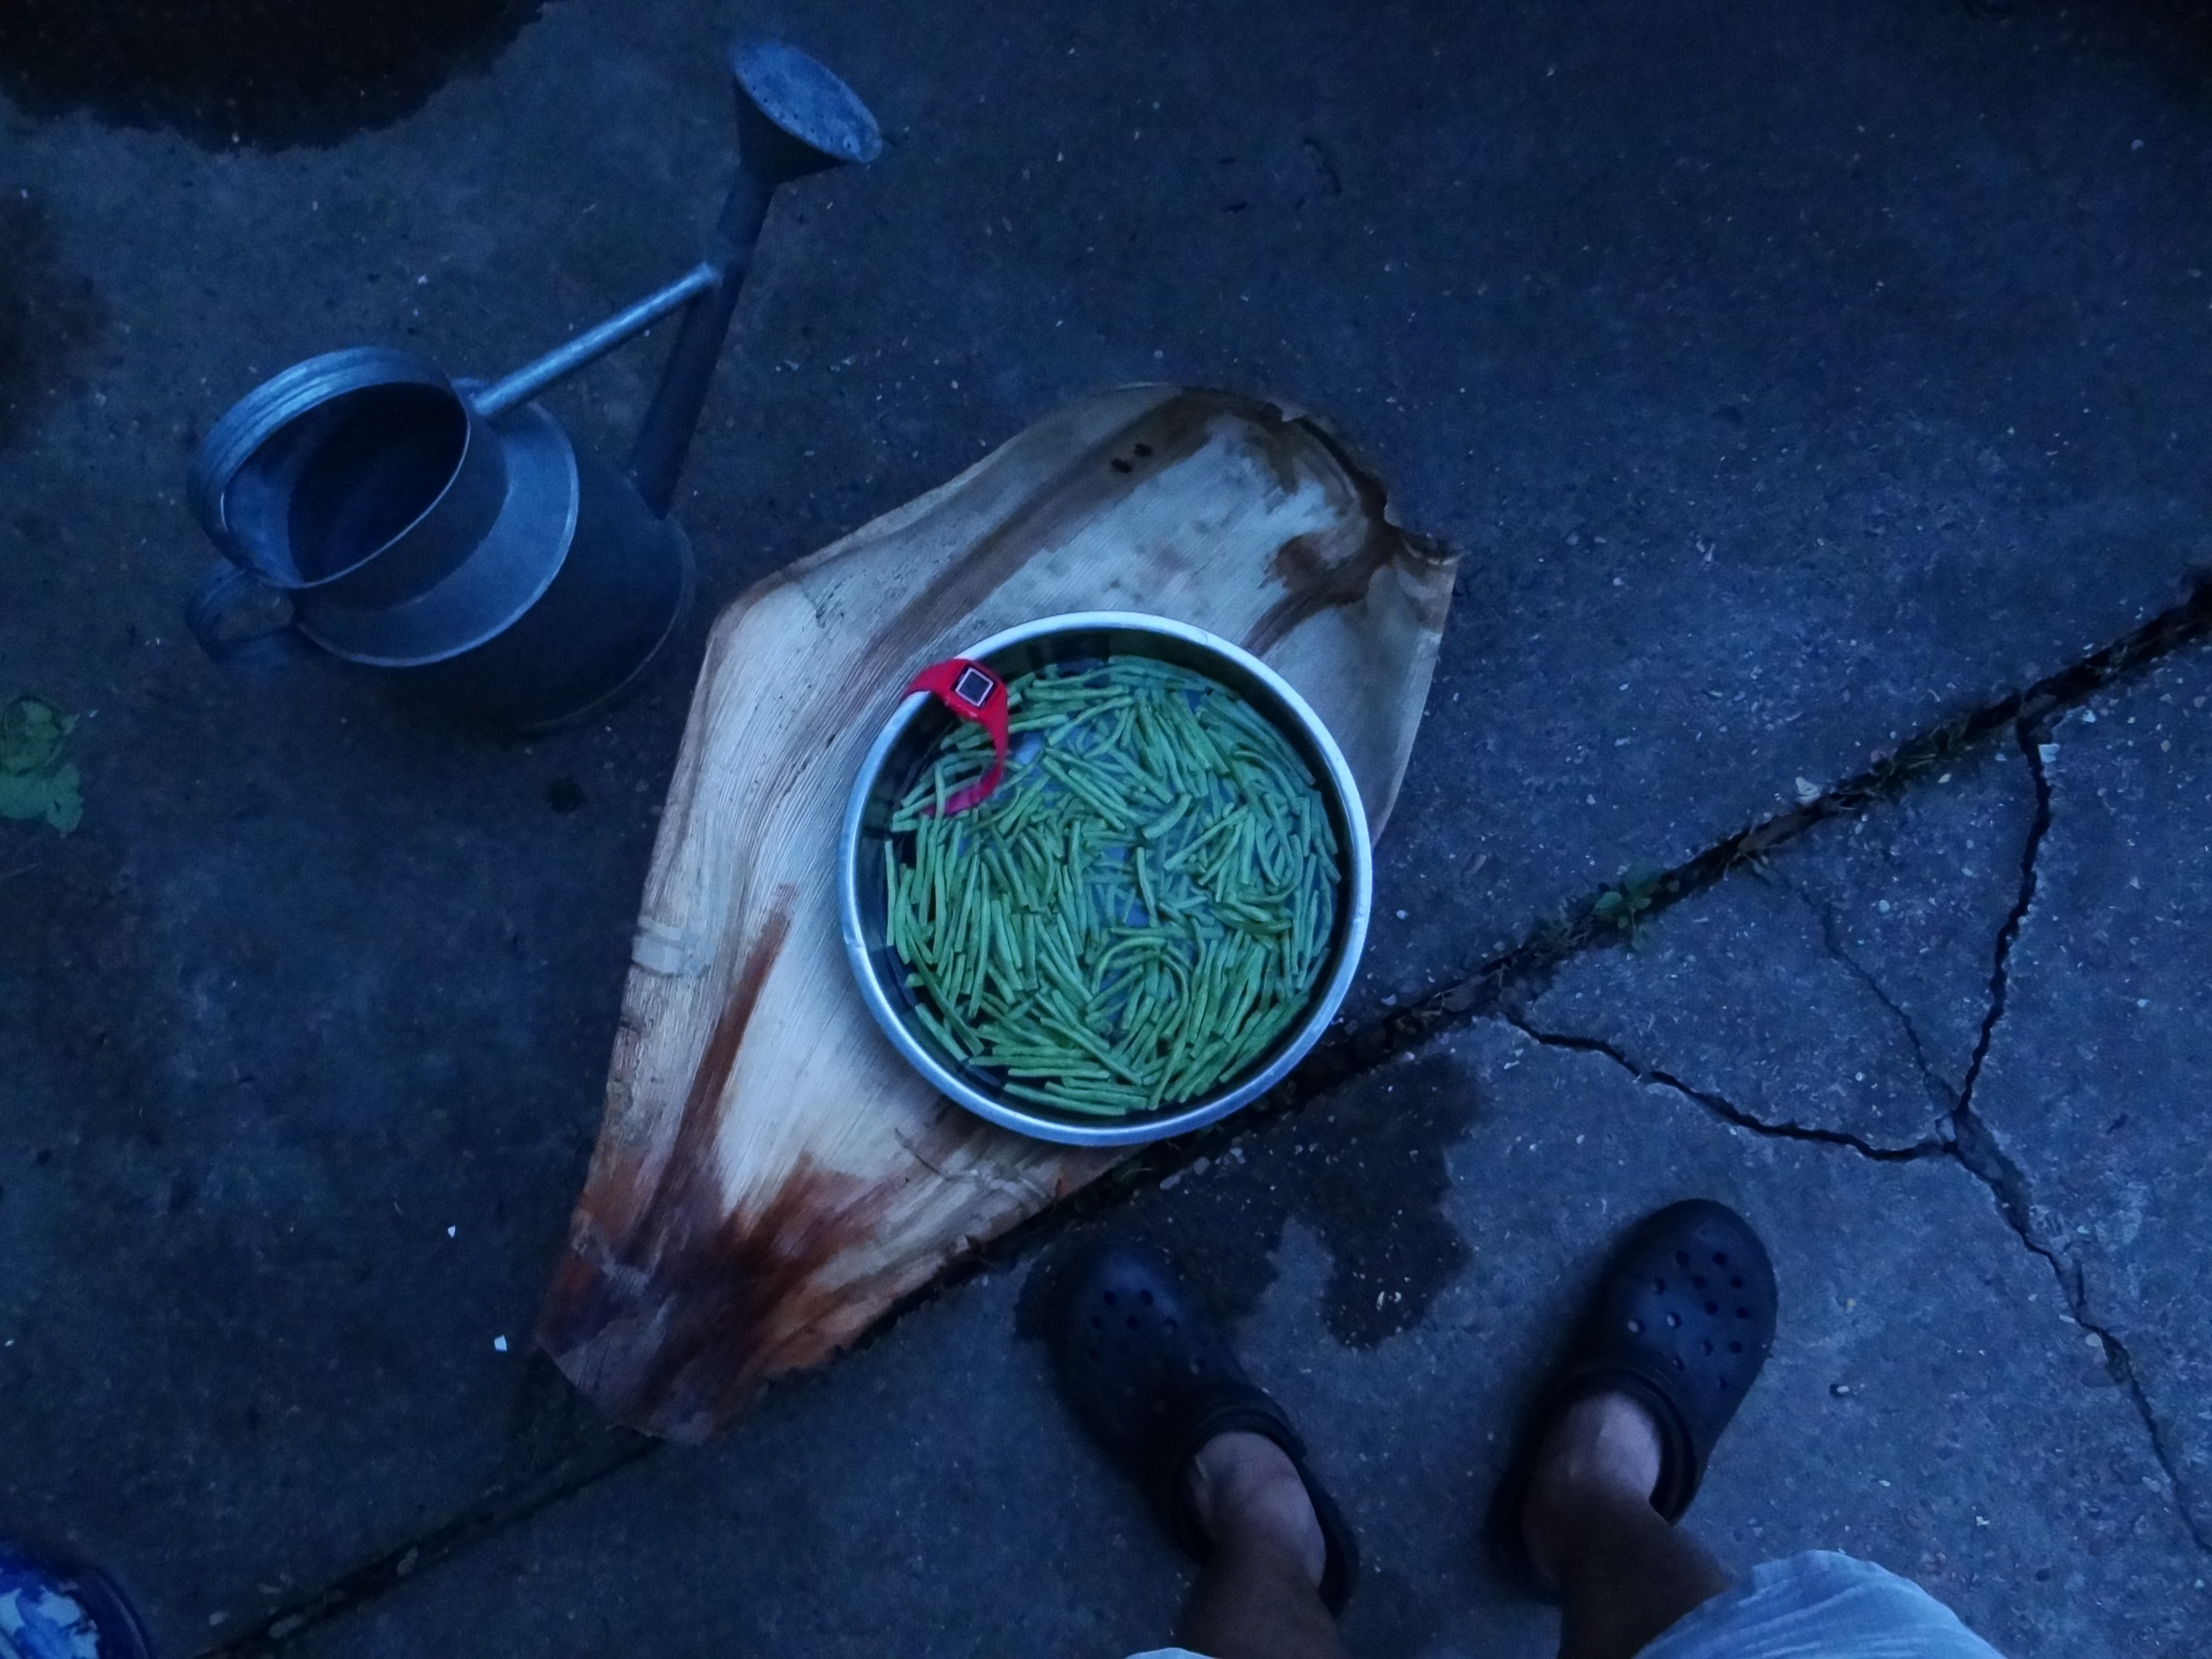
light, green, color, biology, darkness, blue, human body, eye, image, organ, shape, screenshot